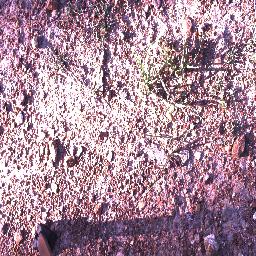
Label: negative